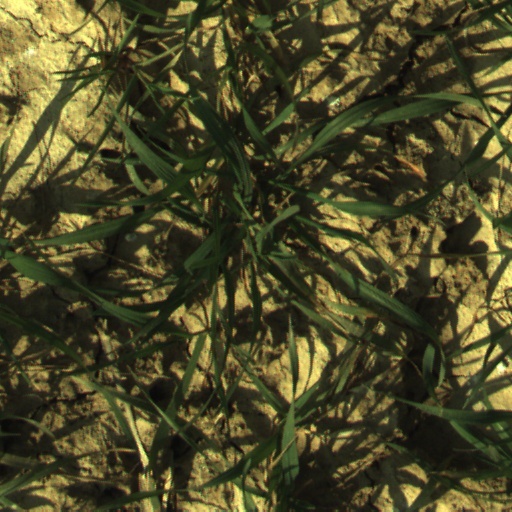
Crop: wheat